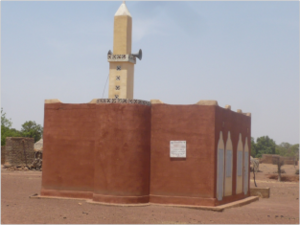
Mosquée de Darbiti 1
Daribiti n°1 est un village situé dans le département de Kongoussi de la province du Bam dans la région du Centre-Nord au Burkina Faso.